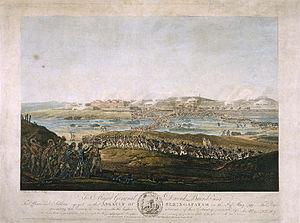
Le siège de Seringapatam est la confrontation finale de la Quatrième Guerre de Mysore entre la Compagnie britannique des Indes orientales et le royaume de Mysore. Les Britanniques, avec leur allié le Nizam d'Hyderabad, obtiennent une victoire décisive après avoir franchi les murs de la forteresse à Seringapatam et la prise de la citadelle. Tipu Sultan, souverain de Mysore, a été tué durant le combat. Les Britanniques restaurent la dynastie Wodeyar sur le trône après la victoire, mais conservent un contrôle indirect du Royaume.